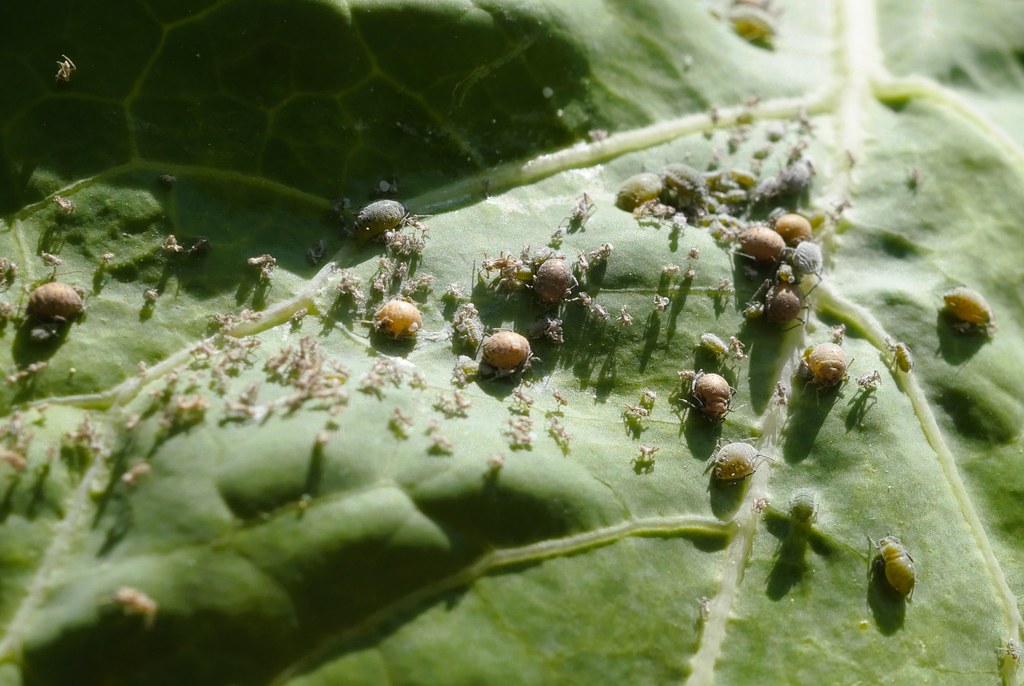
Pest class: cabbage_aphid